Music of Norway

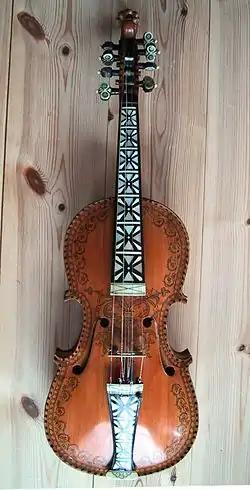
Traditional Norwegian Hardanger fiddle

Before 1840, there were limited written sources of folk music in Norway. Originally these historical attainments were believed to have a distinct Christian influence. As research continued, there were also mythical and fairy tale connections to the folk music. Overall the purpose of folk music was for entertainment and dancing.